Erie Reader

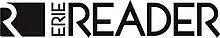
Previous logo

The Erie Reader is an Erie, Pennsylvania alternative newspaper which focuses on local news, culture and entertainment. It was founded on March 28, 2011, by Adam Welsh and Brian Graham.